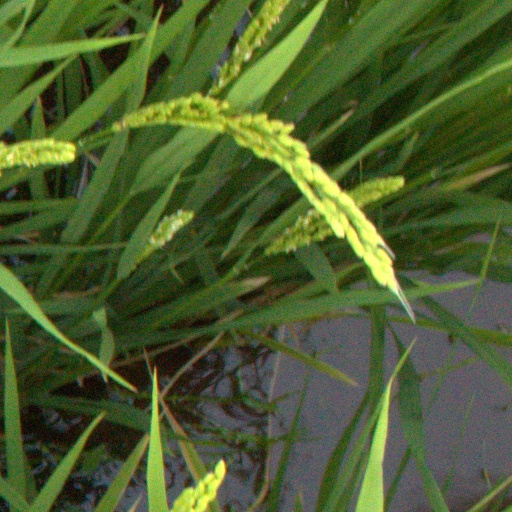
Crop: rice